Killian Hayes

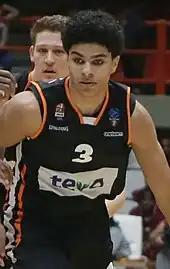
Hayes with Ulm in 2019

On August 2, 2019, Hayes signed a three-year contract with ratiopharm Ulm of the Basketball Bundesliga (BBL), the top league in Germany, and the EuroCup. He debuted on September 24, posting 15 points, six rebounds and six assists in a win over Rasta Vechta. Hayes played his first EuroCup game on October 2, finishing with eight points, nine assists and three steals in a loss to Virtus Bologna. On November 3, he recorded his first career double-double, with 11 points and 11 assists in a loss to Alba Berlin. Two weeks later, Hayes scored a then-career-high 24 points, along with five assists and three steals, in an 81–78 victory over Brose Bamberg. On November 20, he tallied 12 points and 11 assists in a loss to Promitheas Patras, becoming the second-youngest player to ever register a double-double in the EuroCup, the youngest being Ricky Rubio. Hayes established a new career-high in scoring on December 18, with 25 points, five three-pointers and five assists in a 96–92 defeat to Maccabi Rishon LeZion. He recorded 20 points and 10 assists in a 112–106 overtime loss to Alba Berlin on February 11. When the BBL was suspended on March 8 due to the COVID-19 pandemic, Hayes returned to his family in Lakeland. On 27 March, he declared for the 2020 NBA draft. Hayes did not play in the BBL Final Tournament held that June. He finished the season averaging 11.6 points, 5.4 assists, 2.8 rebounds and 1.5 steals per game through 33 combined games in the EuroCup, BBL and BBL-Pokal.